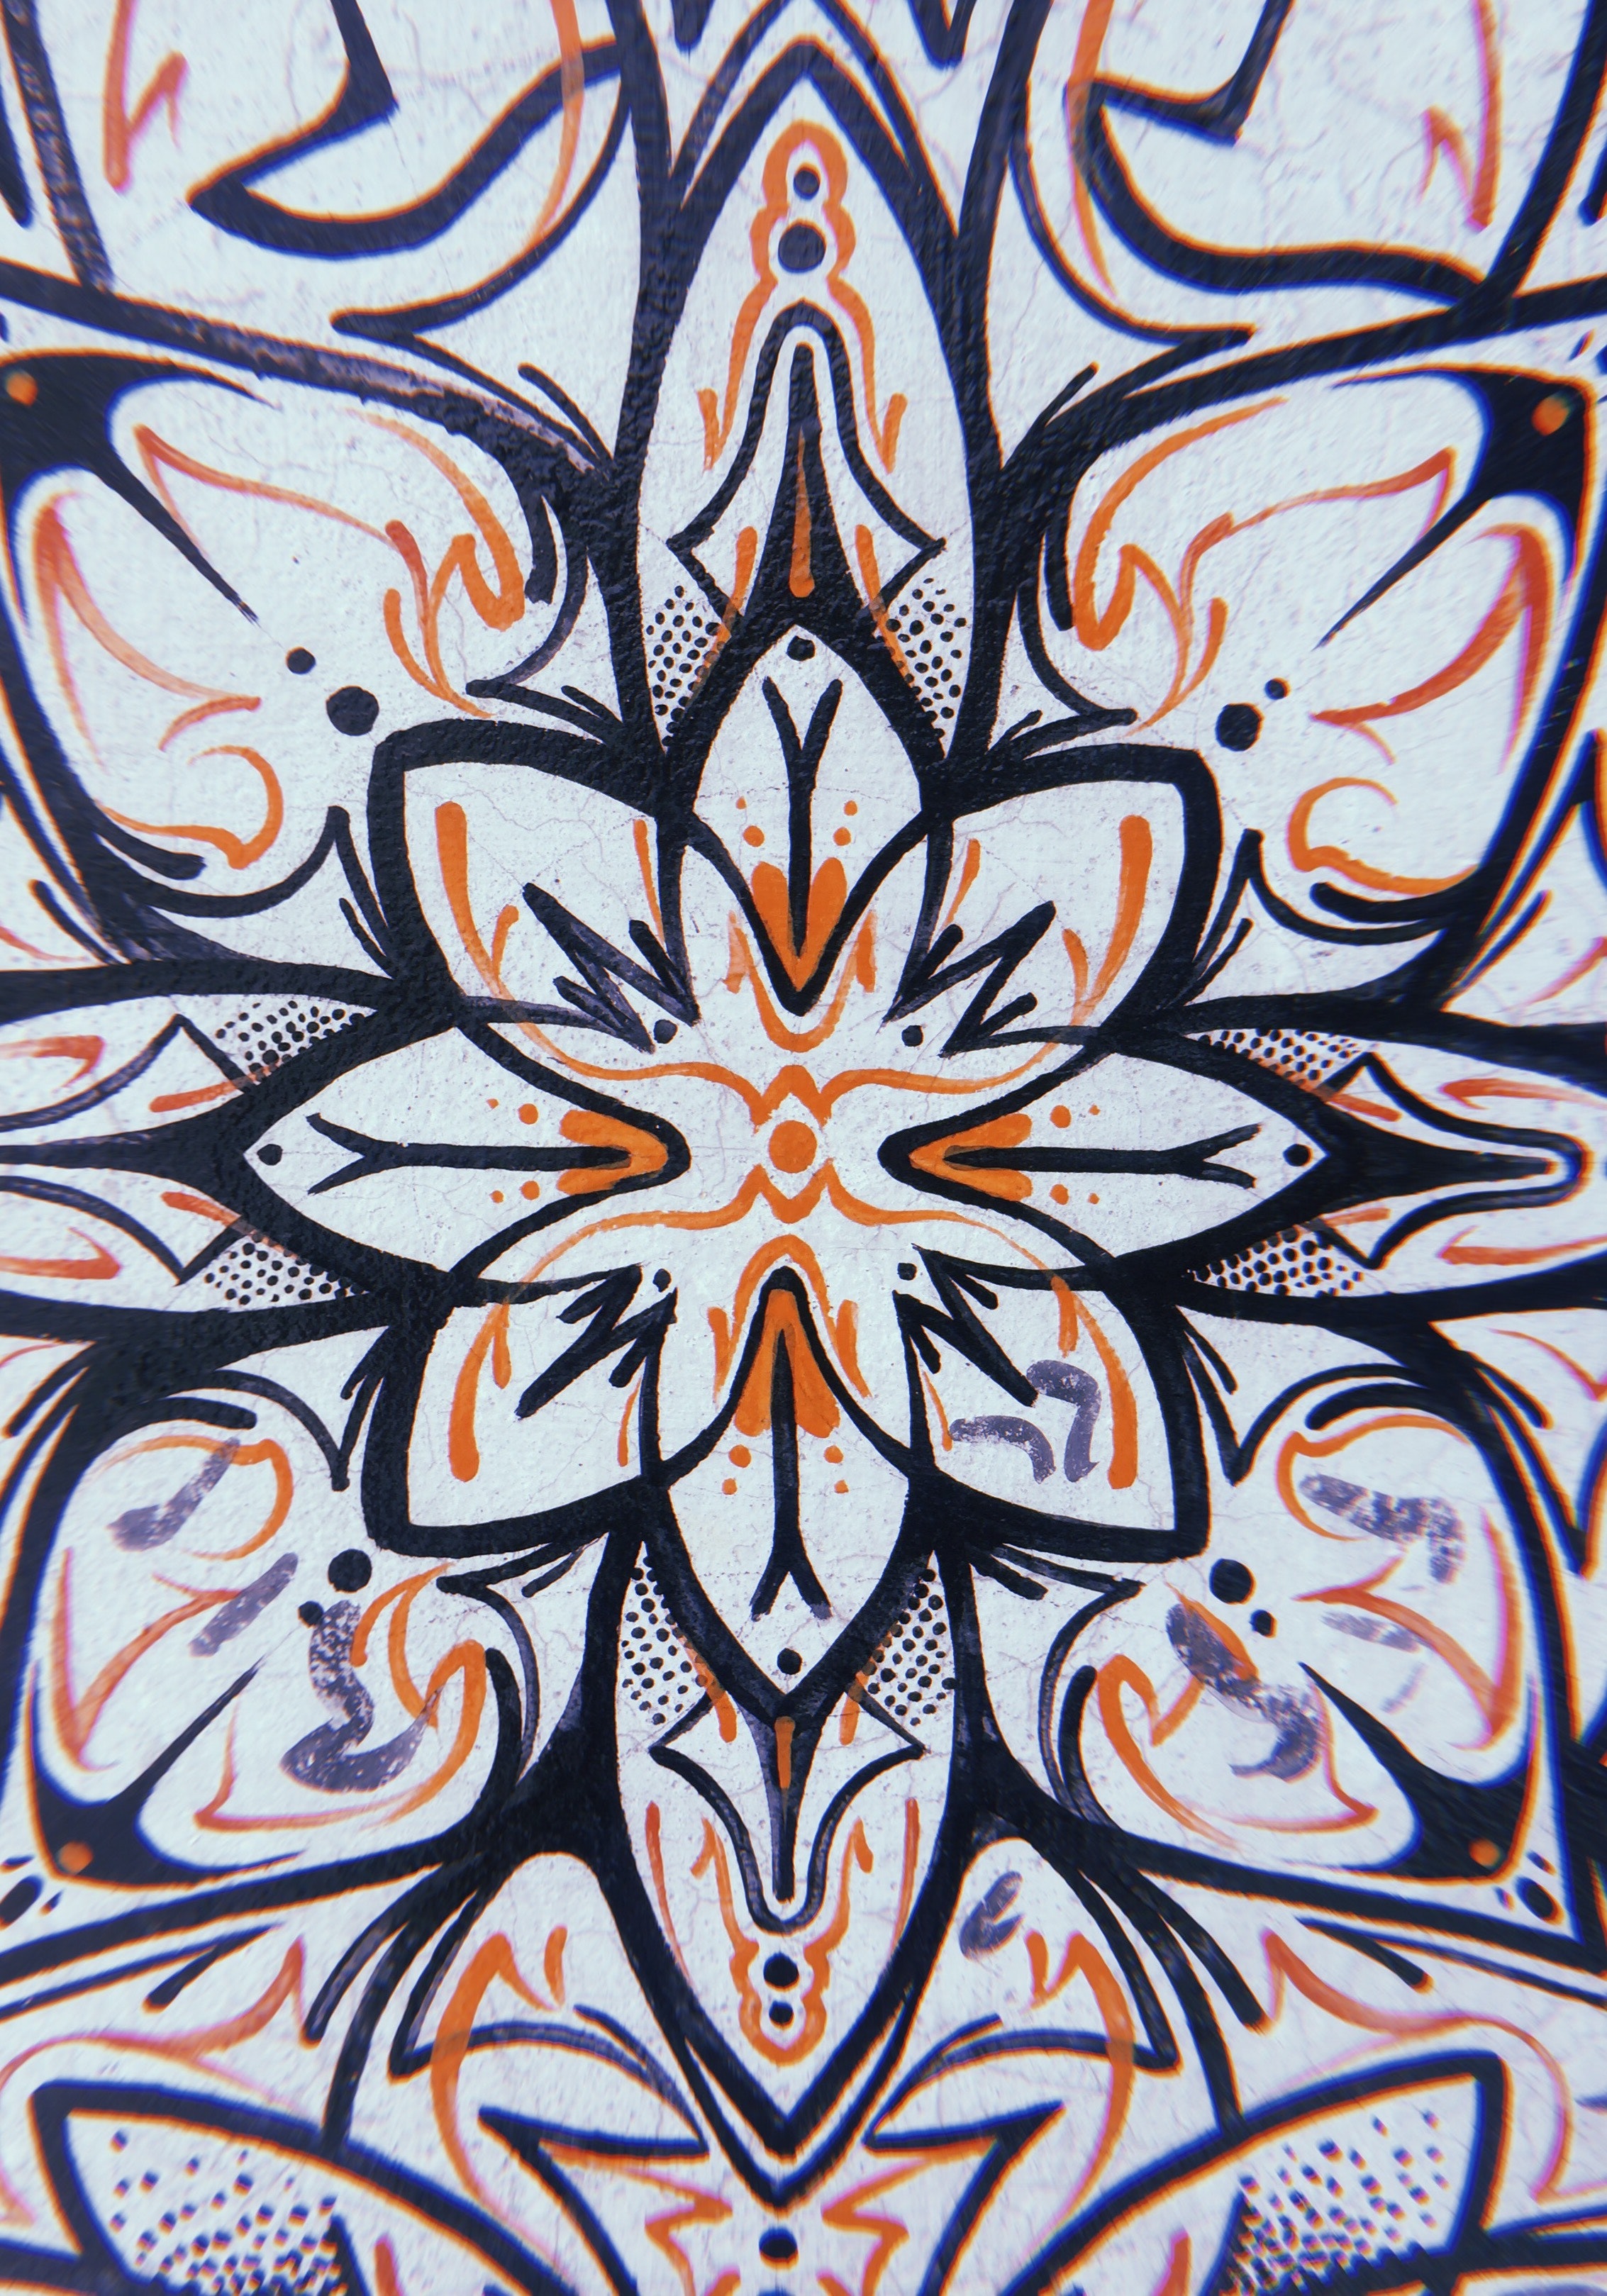
pattern, symmetry, visual arts, design, psychedelic art, art, motif